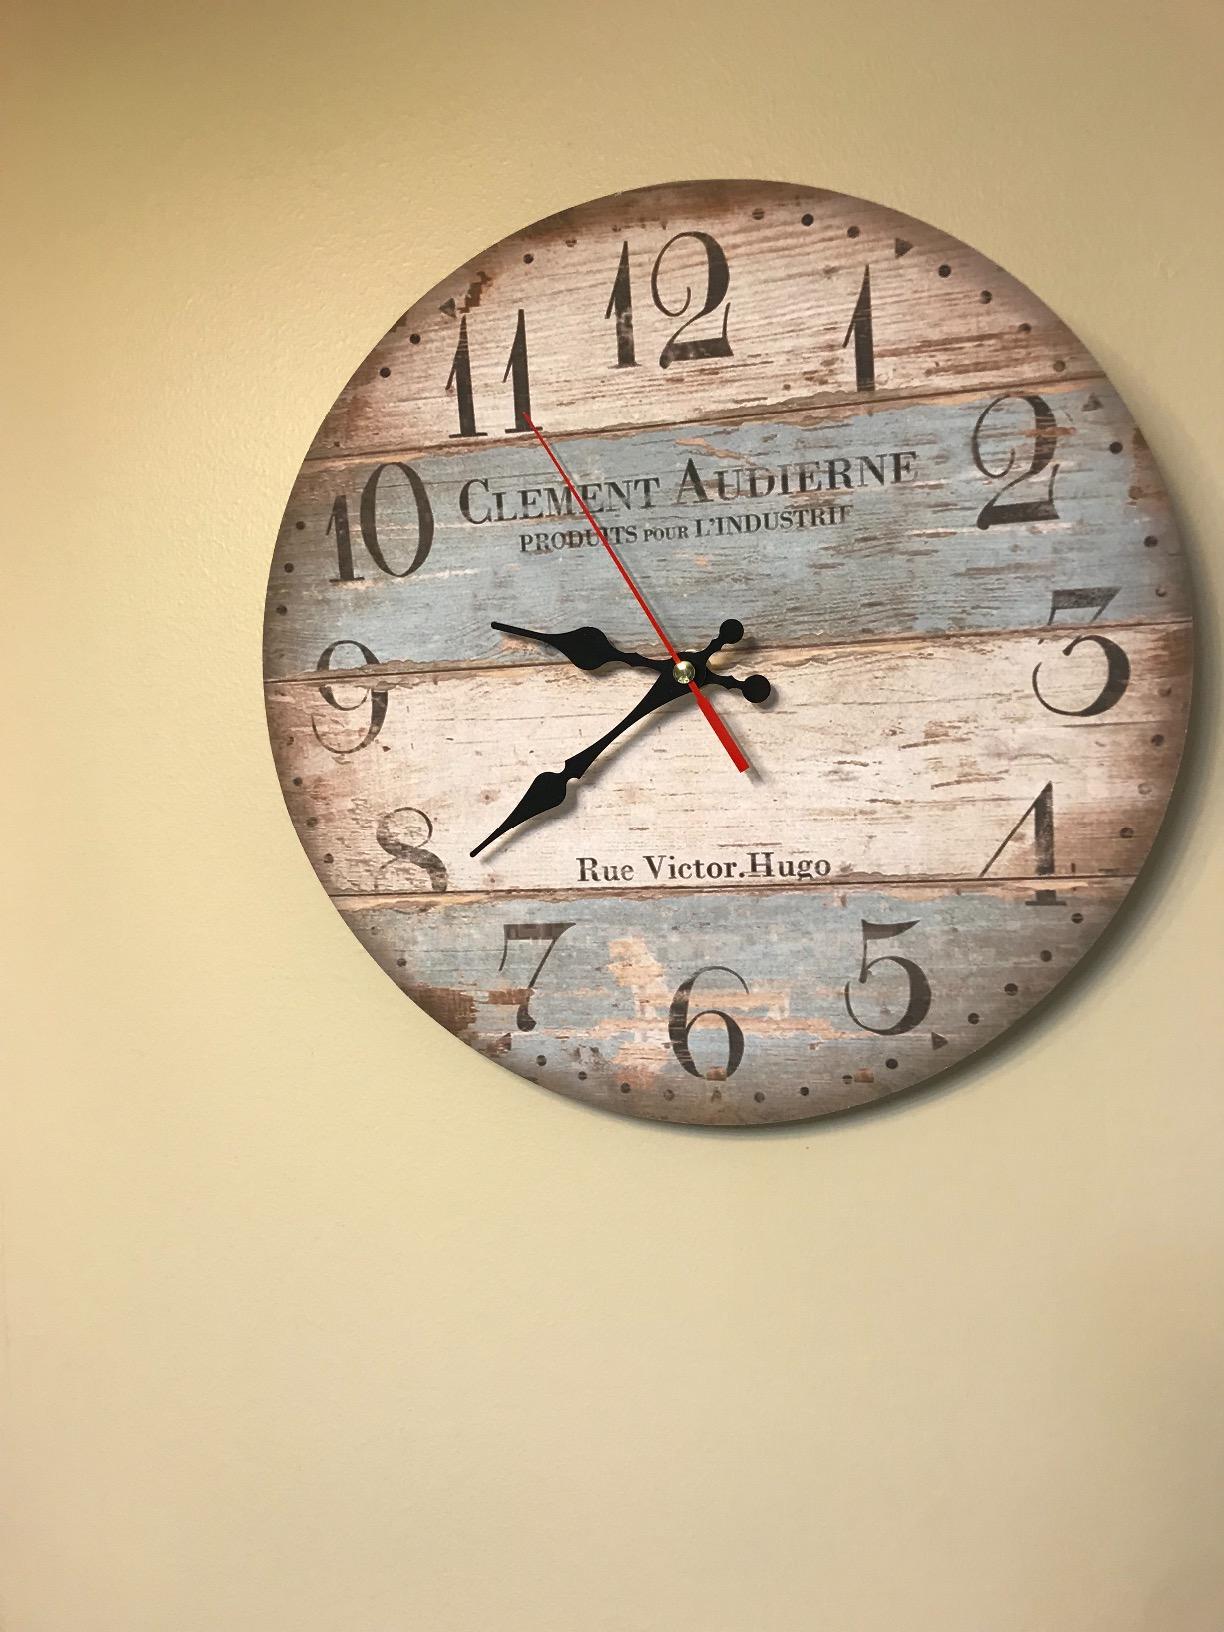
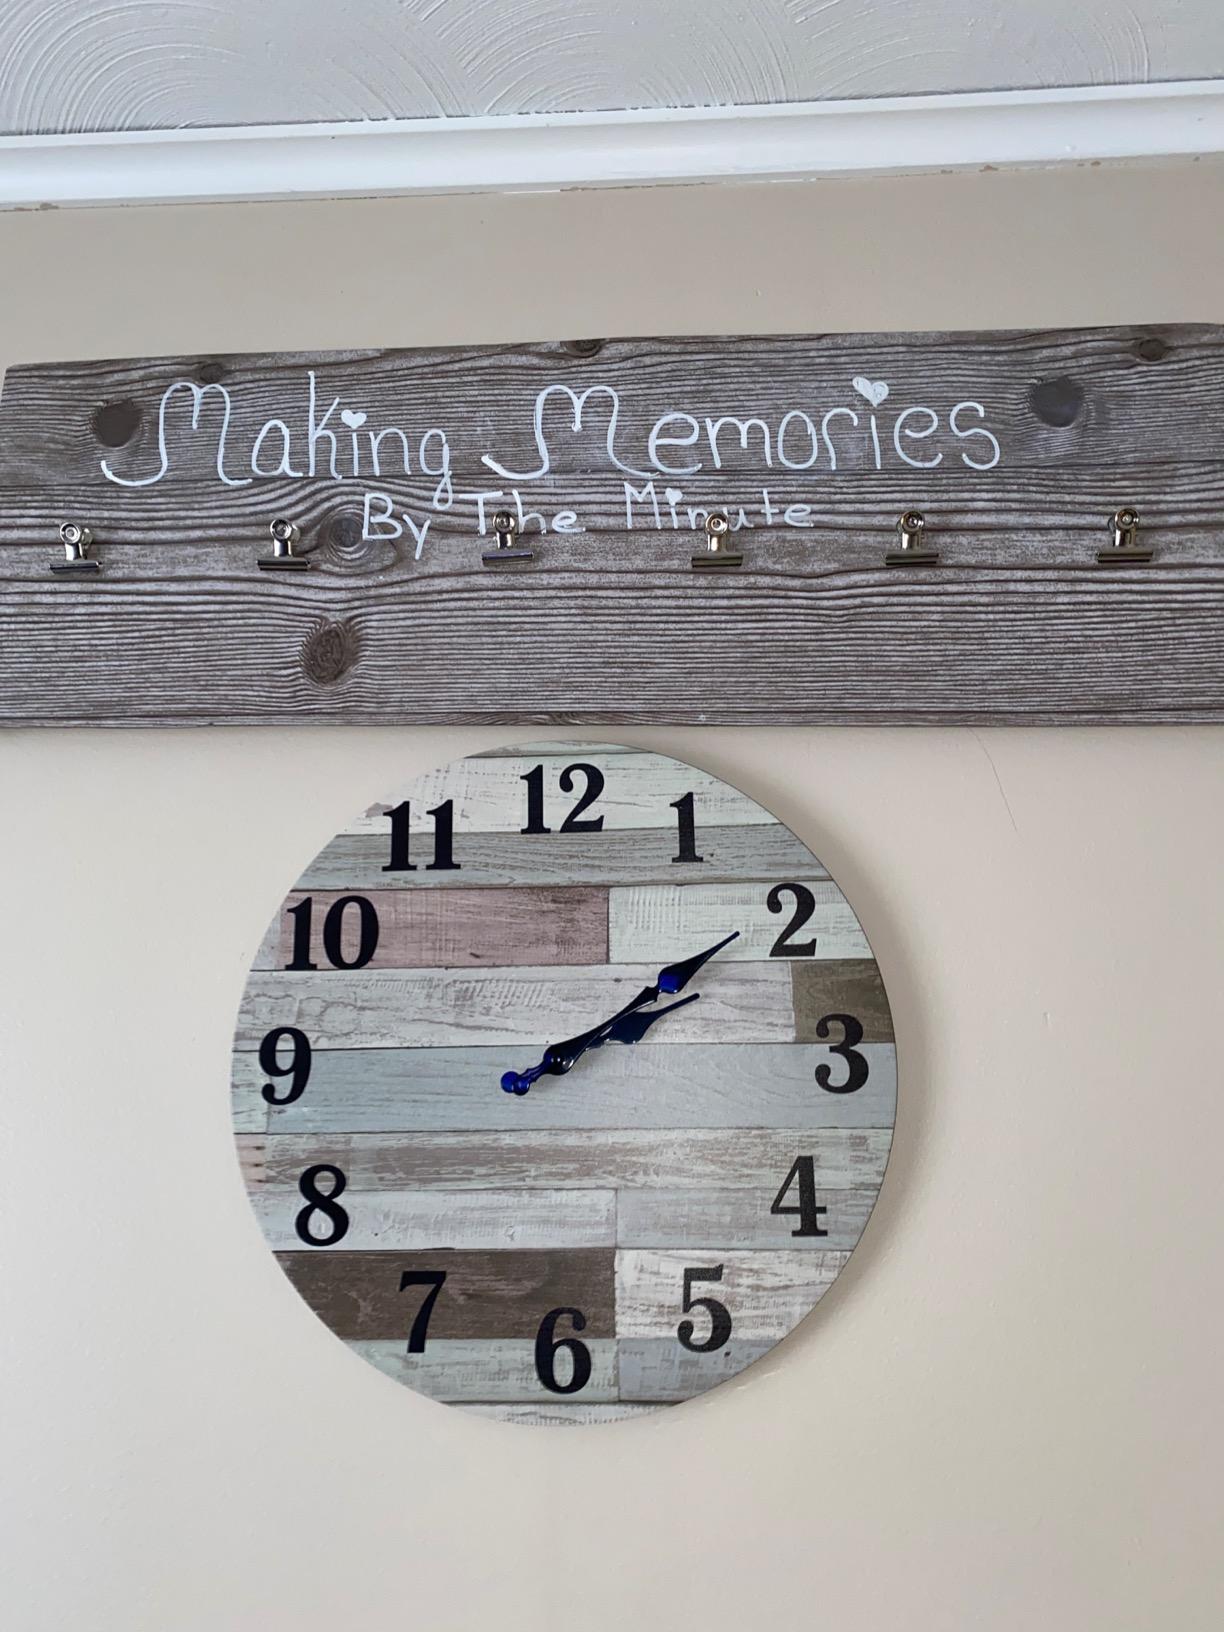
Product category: clock
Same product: no